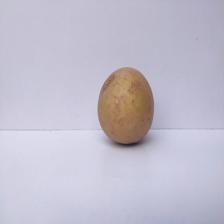
Size: Large